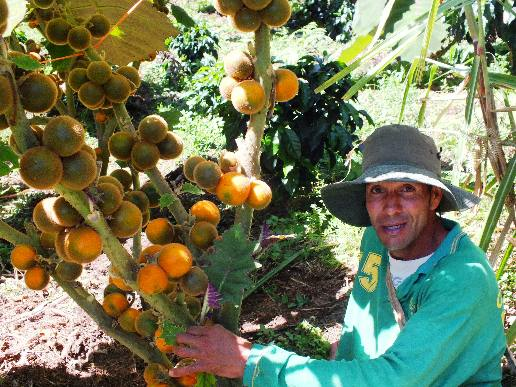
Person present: Yes